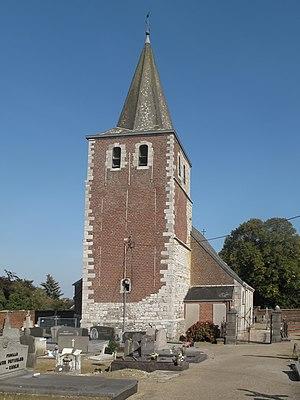
Jeneffe est une section de la commune belge de Donceel située en Région wallonne dans la province de Liège.